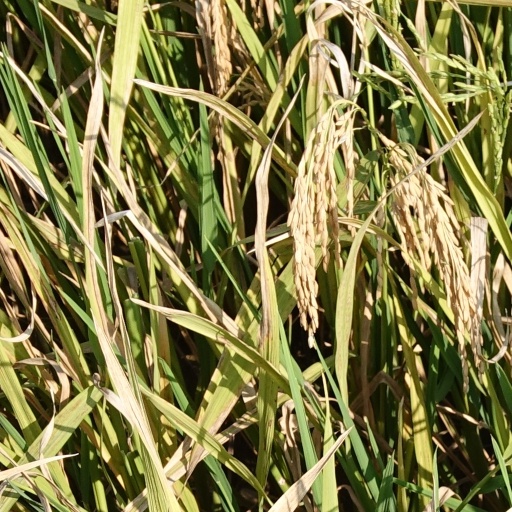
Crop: rice